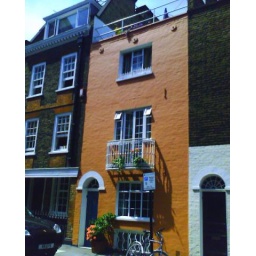
Nice house (roof garden too) marred only by the upvc windows on ground and first floors.